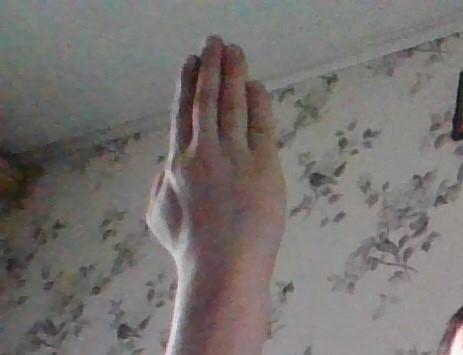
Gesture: stop_inverted